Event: Nepal Earthquake
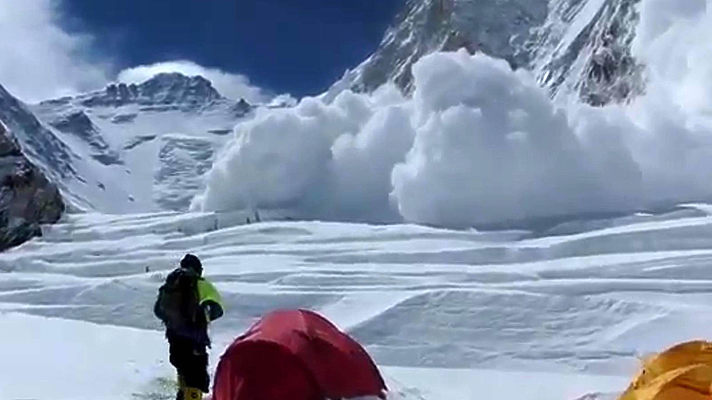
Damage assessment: damage